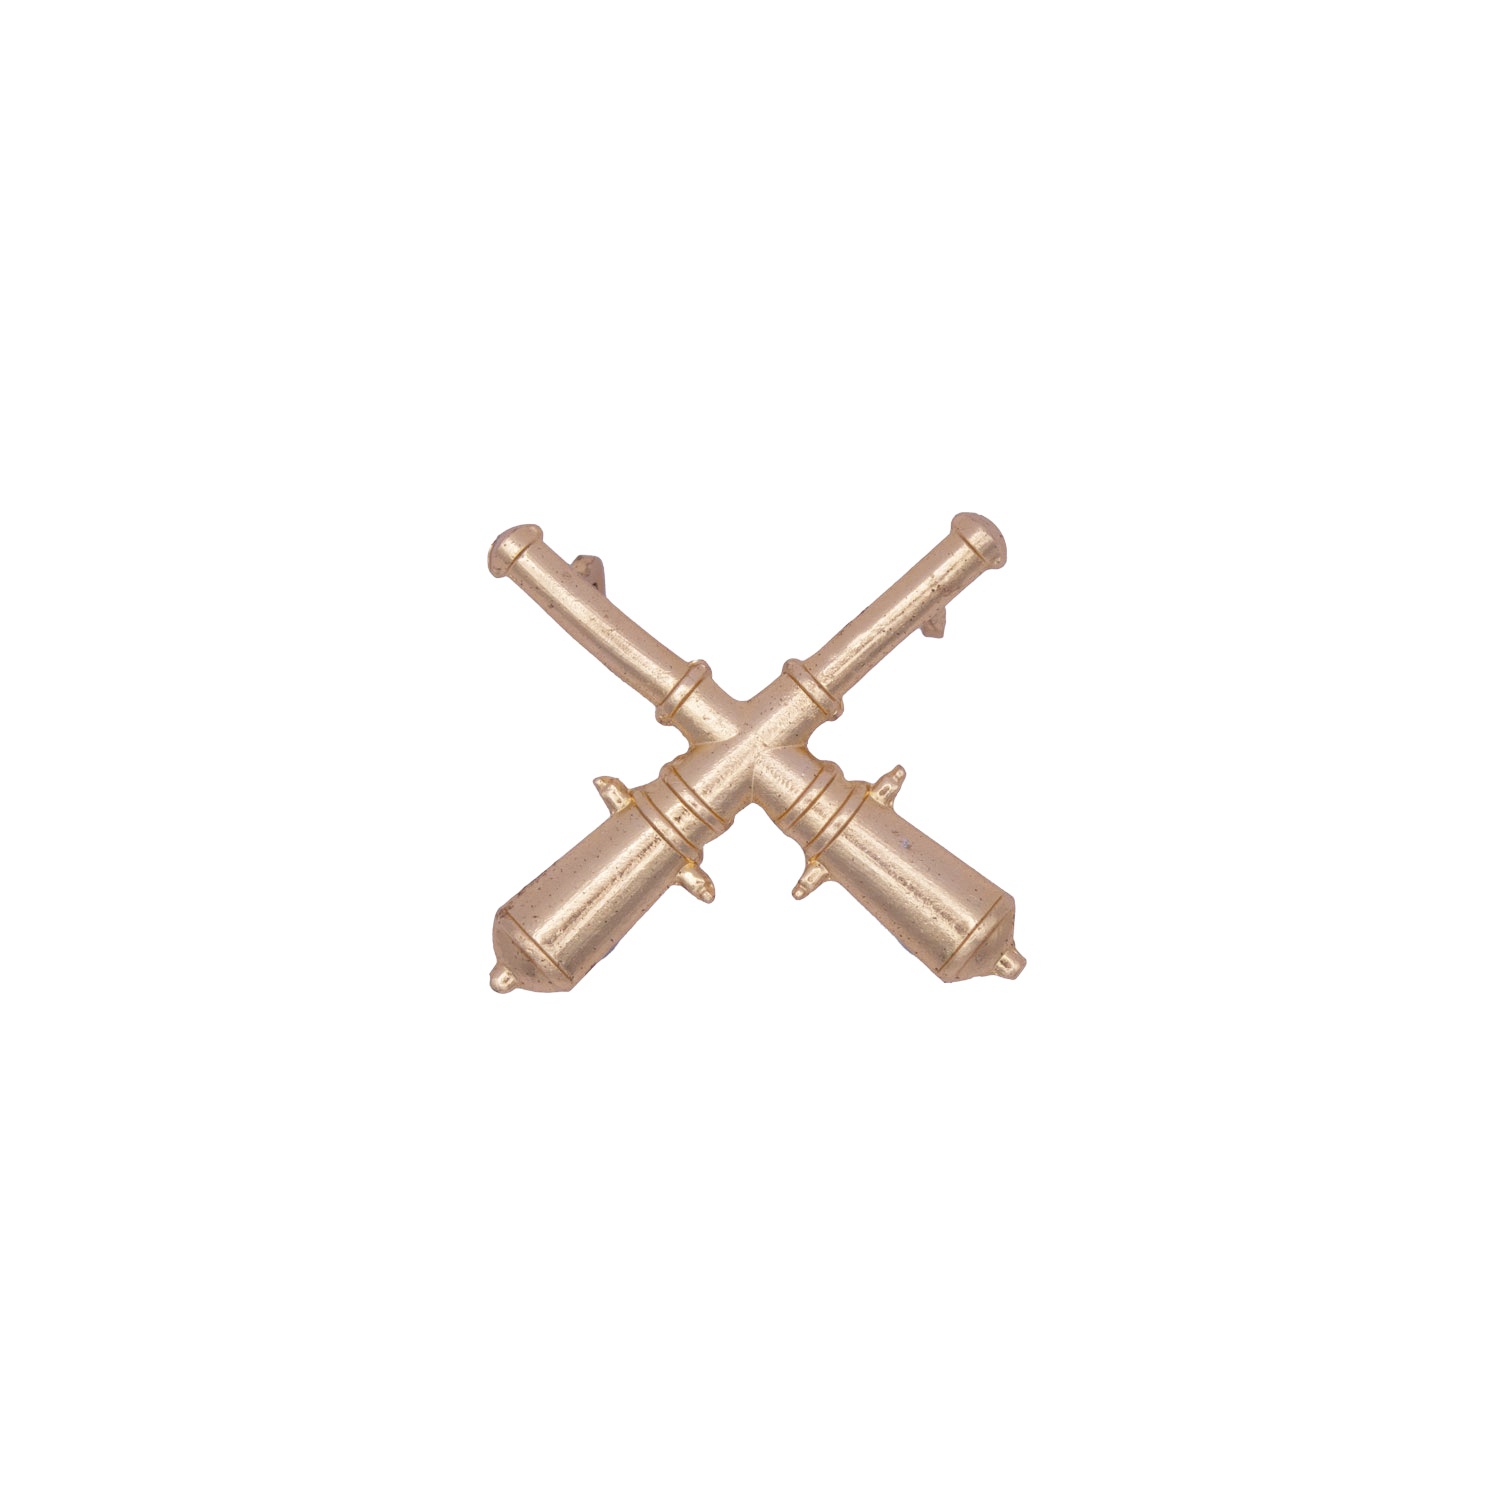
Army, Instructor In Gunnery, WO2, Royal Regiment of Artillery Qualification Metal Badge
This Instructor In Gunnery, WO2 Metal Badge is complete with two cotter pins. Made with aluminium, anodised gold. These badges are crafted with precision, adhering strictly to MOD colour specifications. Please note that variations in monitor settings may cause slight differences in colour perception. These badges are sold individually (each)
Brand: Wyedean
Category: Apparel & Accessories > Clothing Accessories